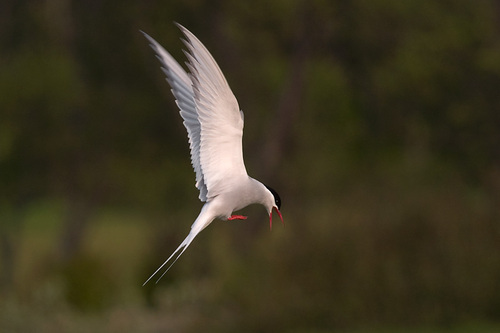
a mostly all white bird with a black stripe on its head and bright orange beak and feet.
a small white bird with an expansive wingspan in relation to its body size, this bird additionally has a black head and eyering.
the bird has a black crown and orange or red pointy bill, overall the bird's color is white though.
a white bird with orange beak and feet, and black crown.
this bird has white wings, belly and breast, with a black crown and orange bill.
the bird is almost all white with gray along the very edges of his wings with a red beak and feet.
this bird has a black head and white feathers covering the rest of its body.
this bird is all white and has a long, pointy beak.
this bird has a black crown, white belly, and orange bill
this bird has long orange bill, with orange feet, and white breast.
Species: Artic Tern